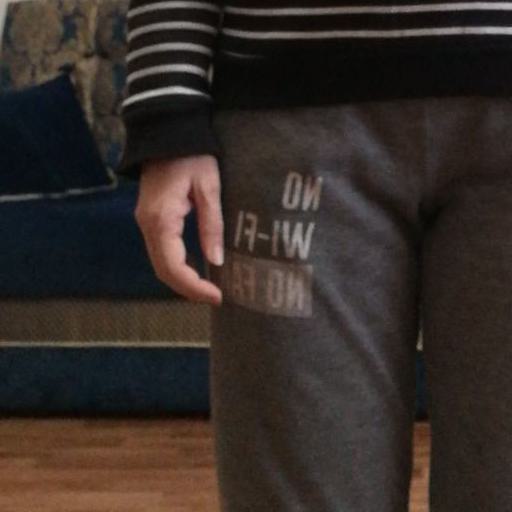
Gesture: no_gesture